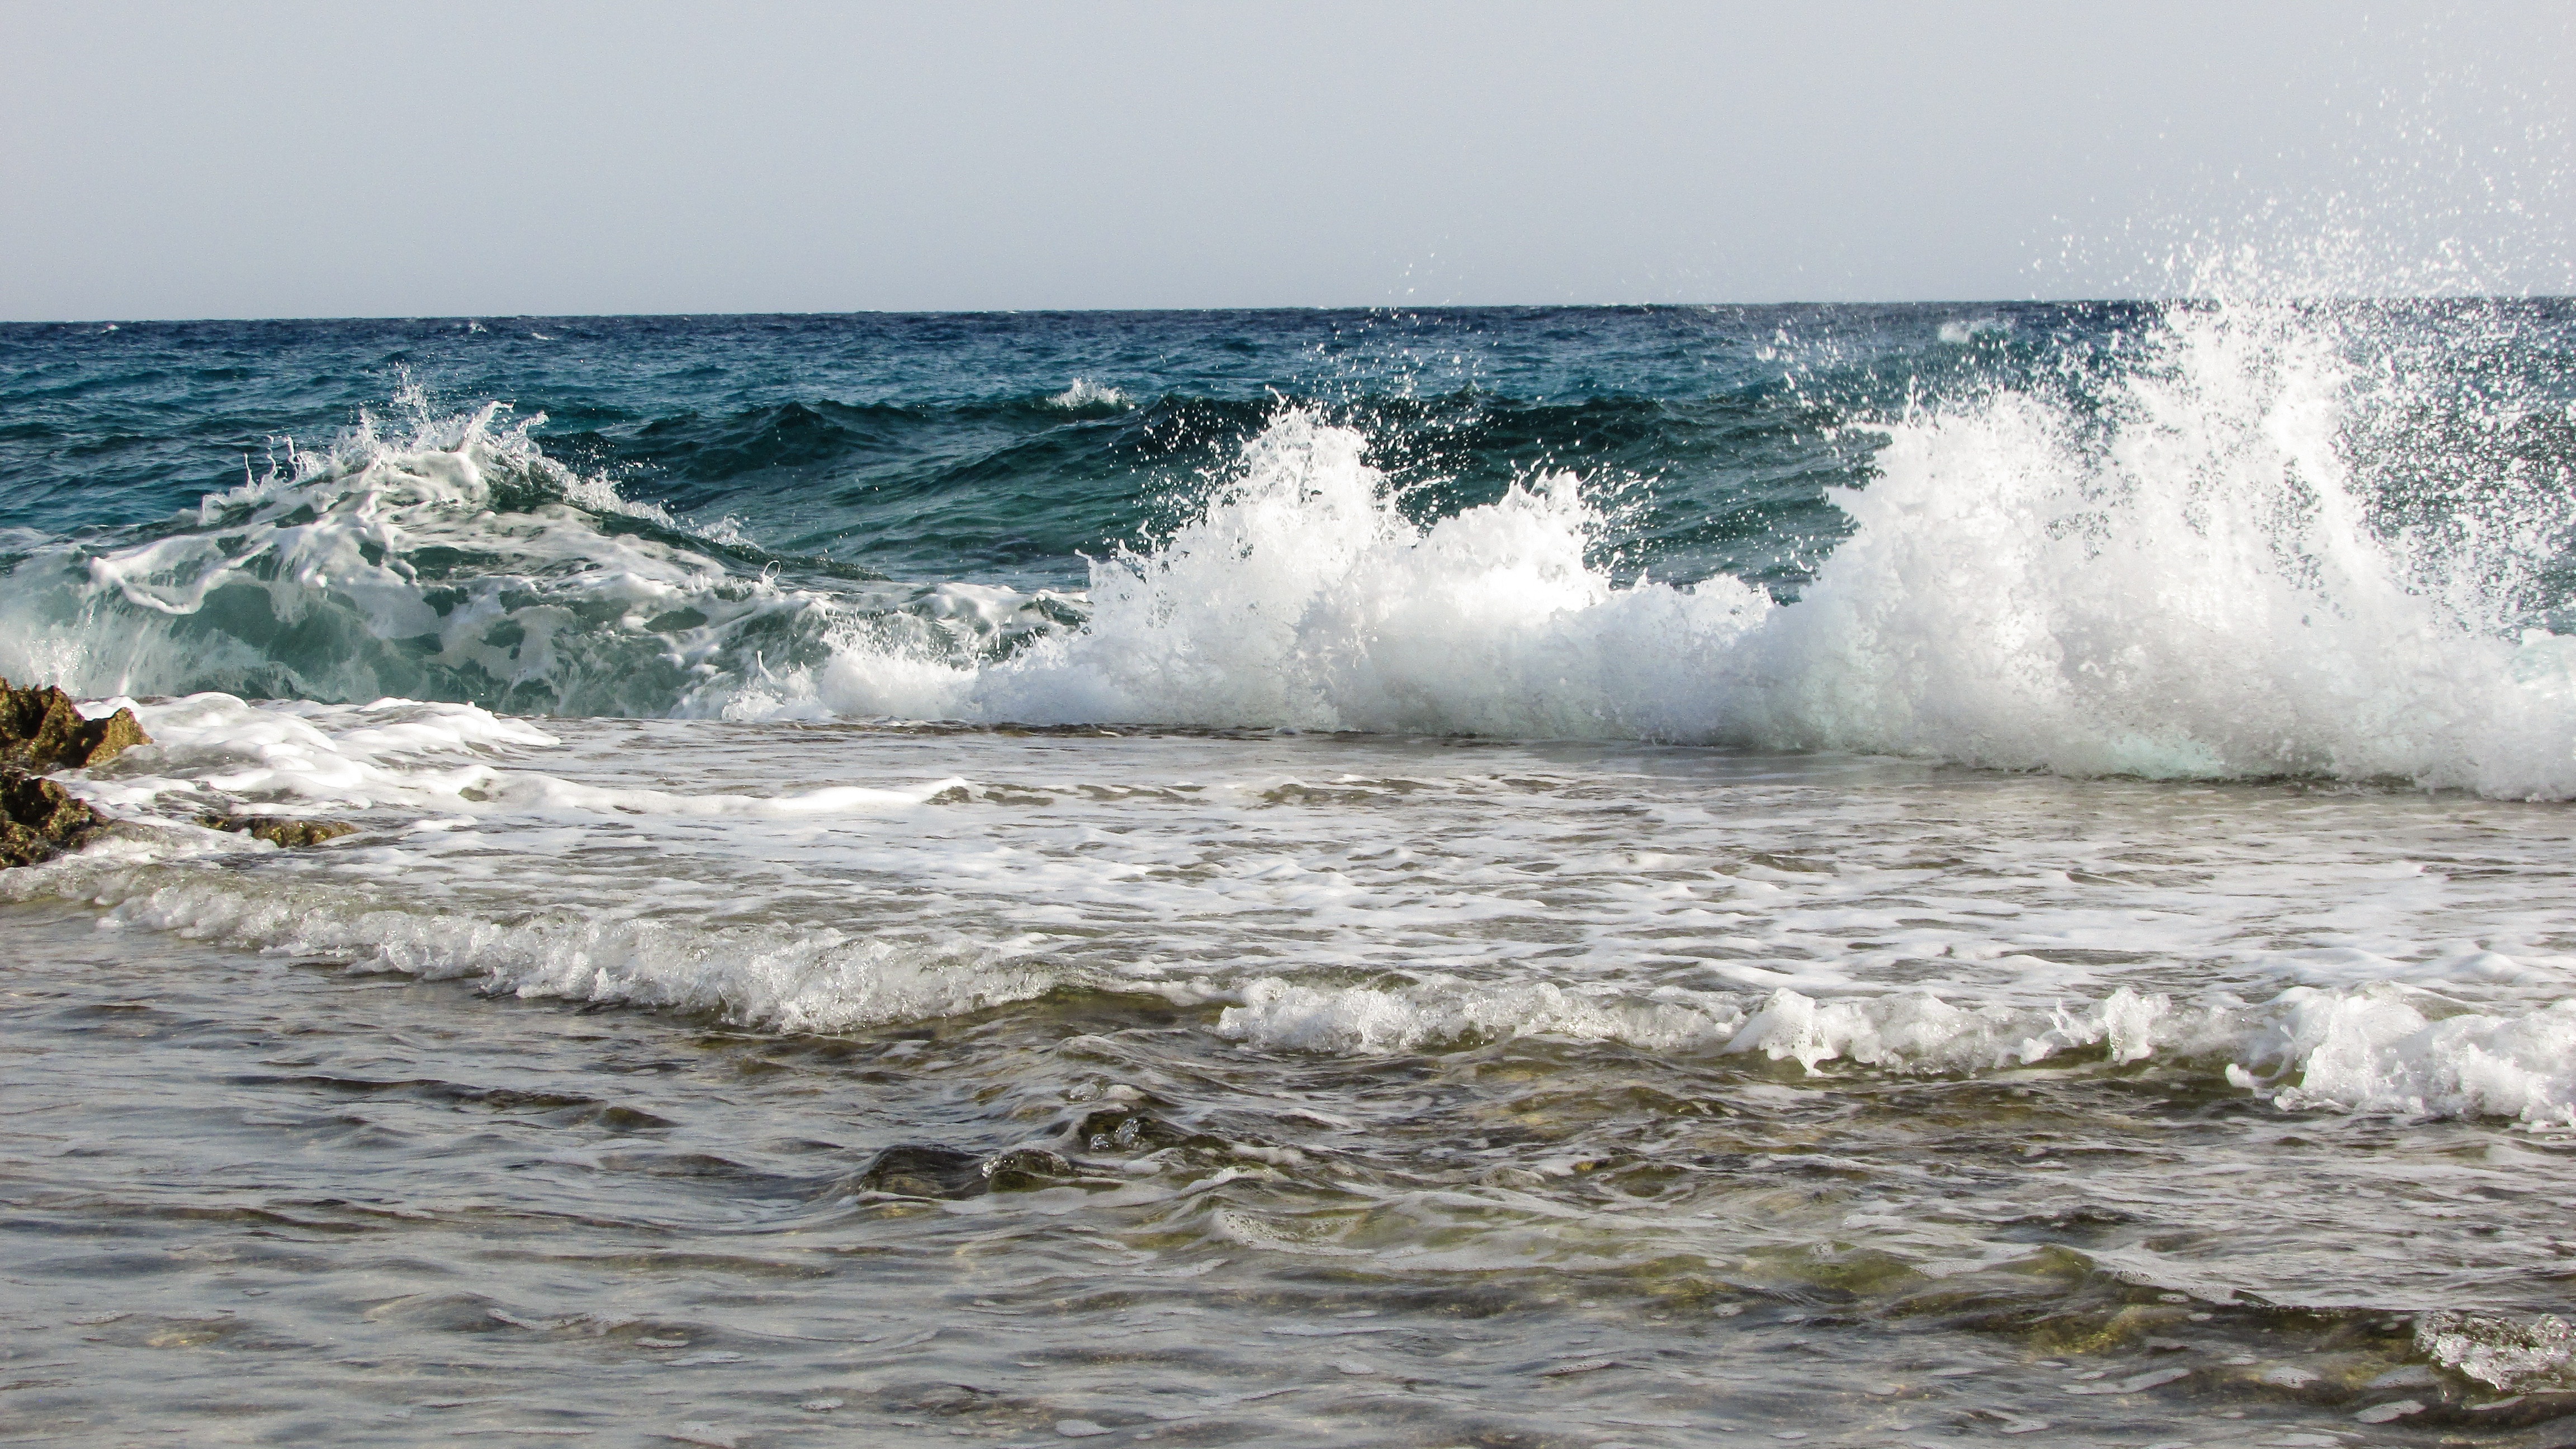
beach, sea, coast, water, ocean, shore, wave, foam, splash, spray, rapid, blue, body of water, energy, rocky coast, cyprus, smashing, ayia napa, wind wave